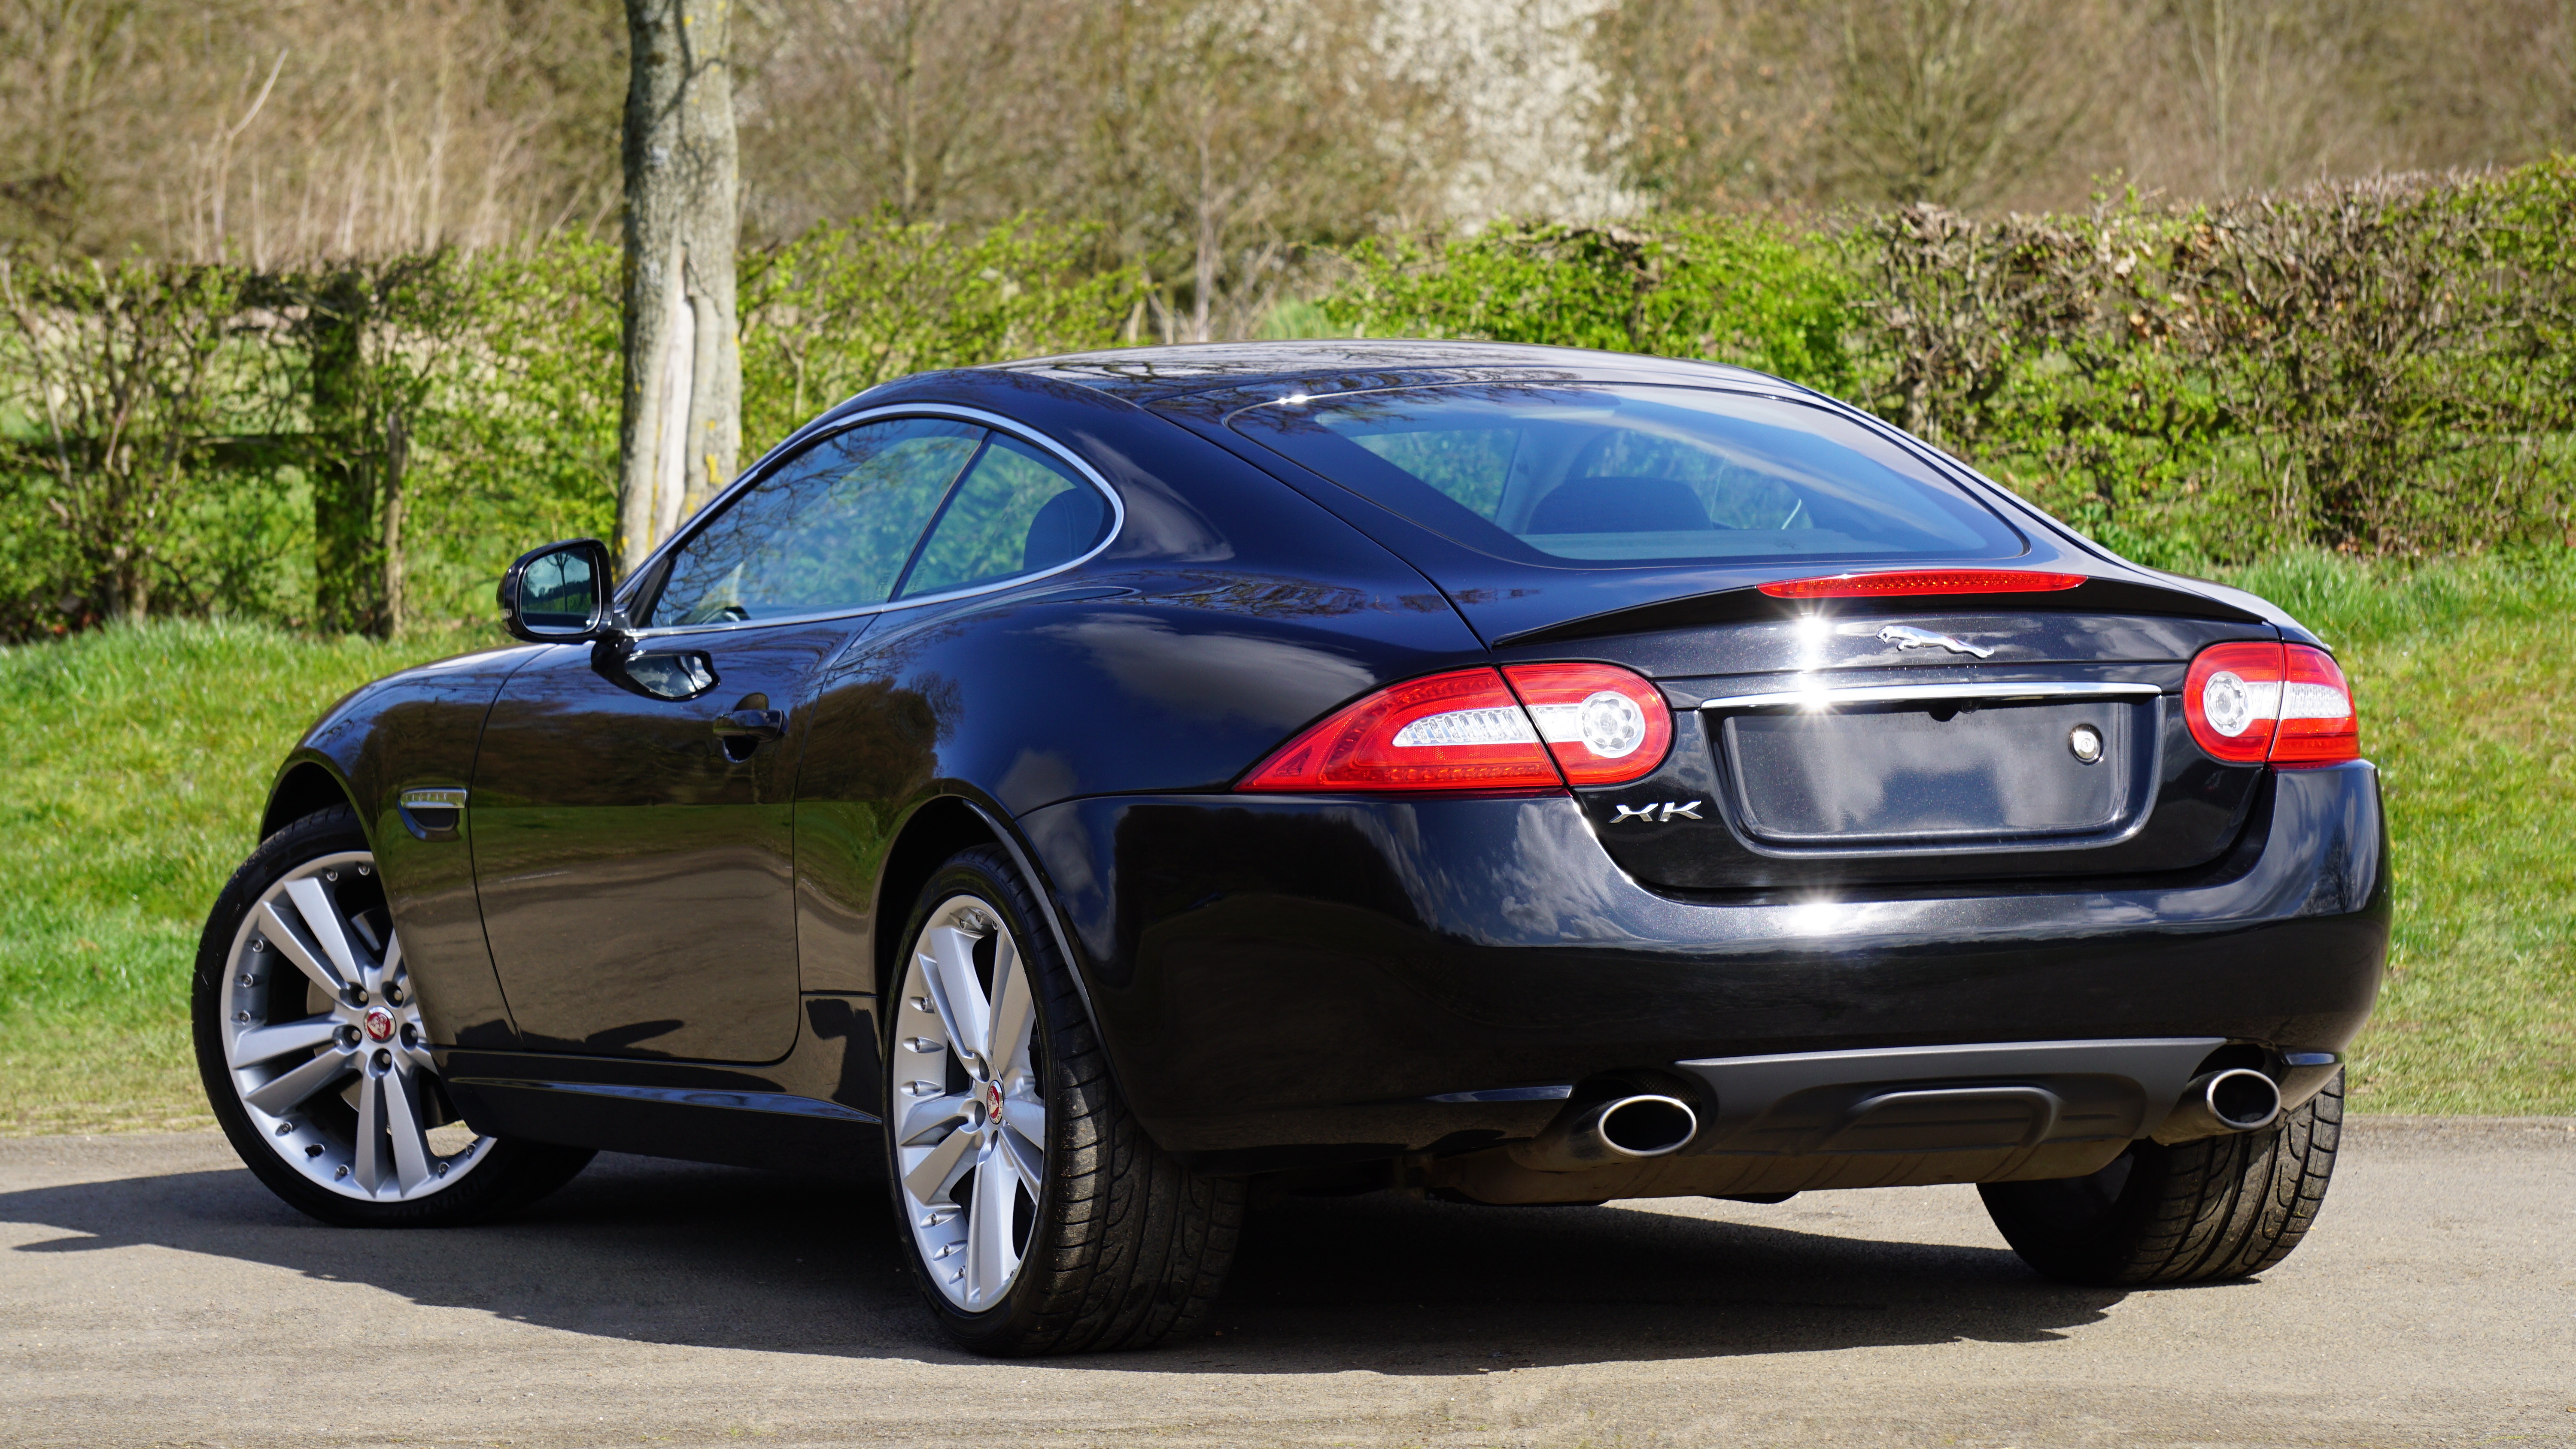
car, wheel, automobile, transportation, transport, vehicle, drive, auto, black, speed, modern, tire, sports car, race, power, luxury, design, motor, jaguar, coupe, fast, metallic, racing car, luxury cars, land vehicle, jaguar xk, automobile make, automotive design, luxury vehicle, performance car, executive car, personal luxury car, jaguar xf, sleek